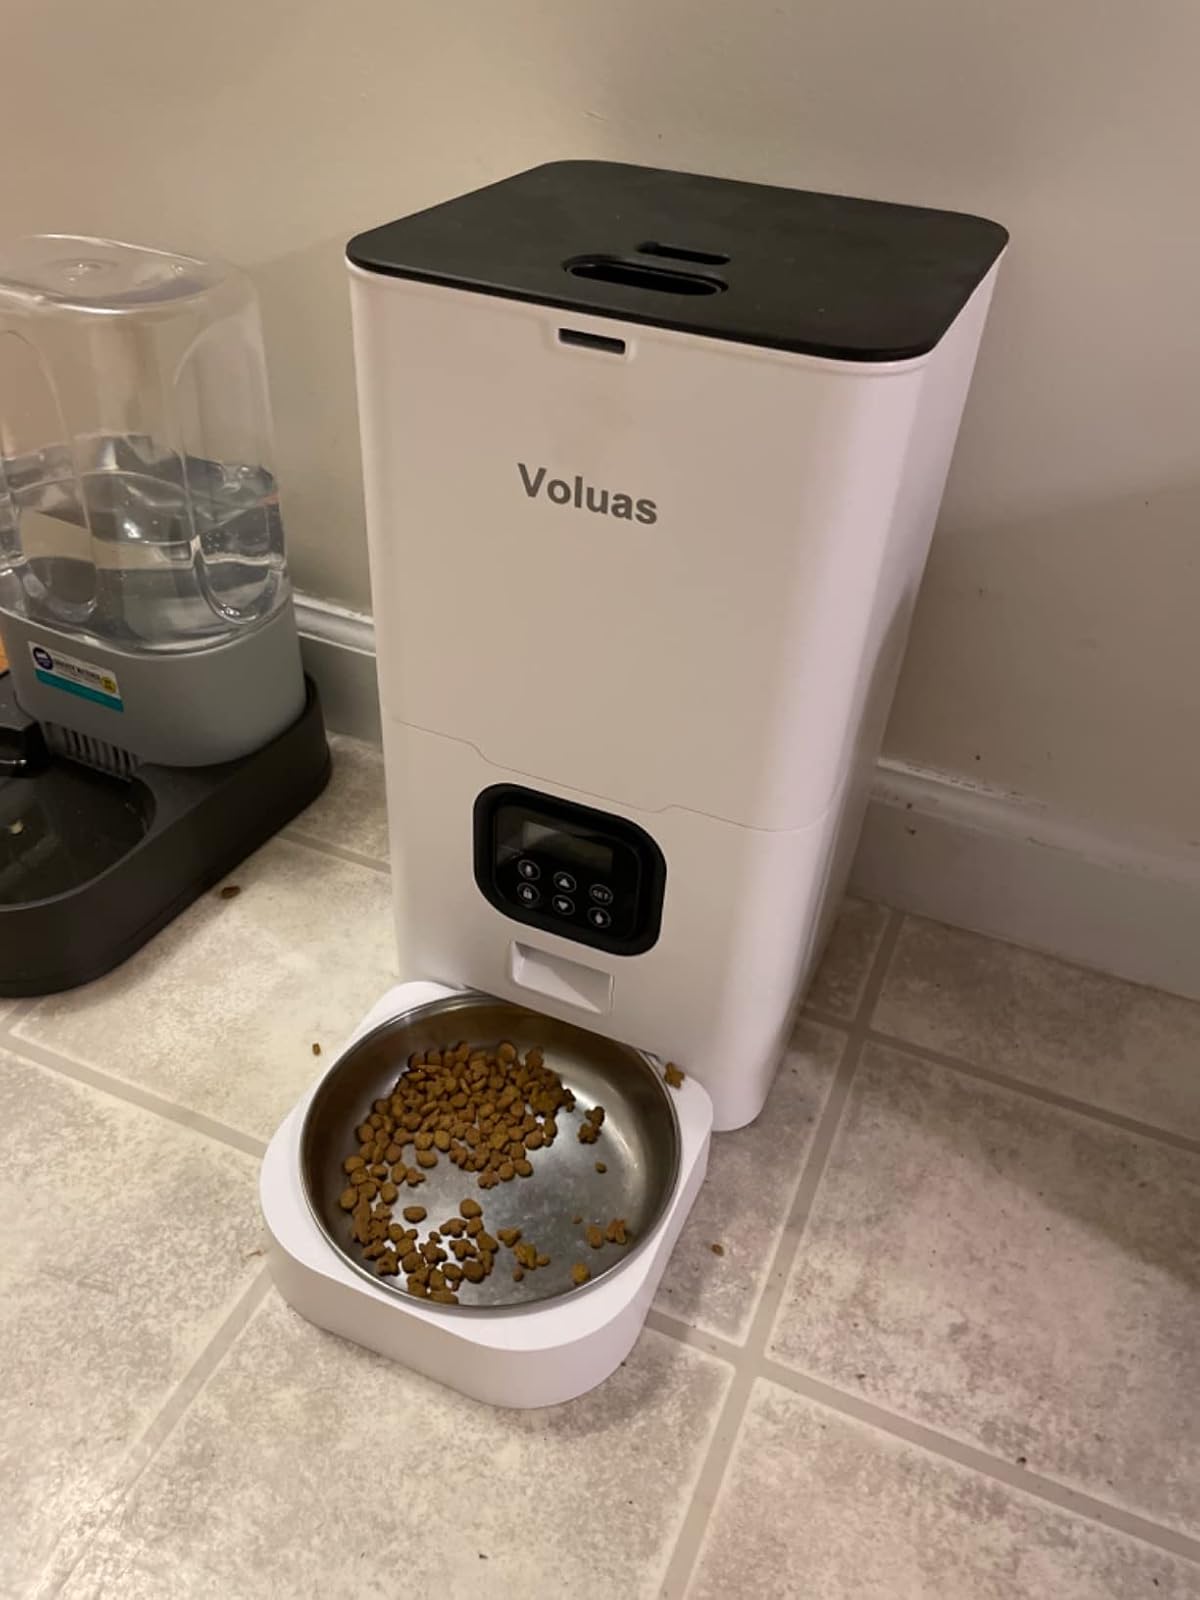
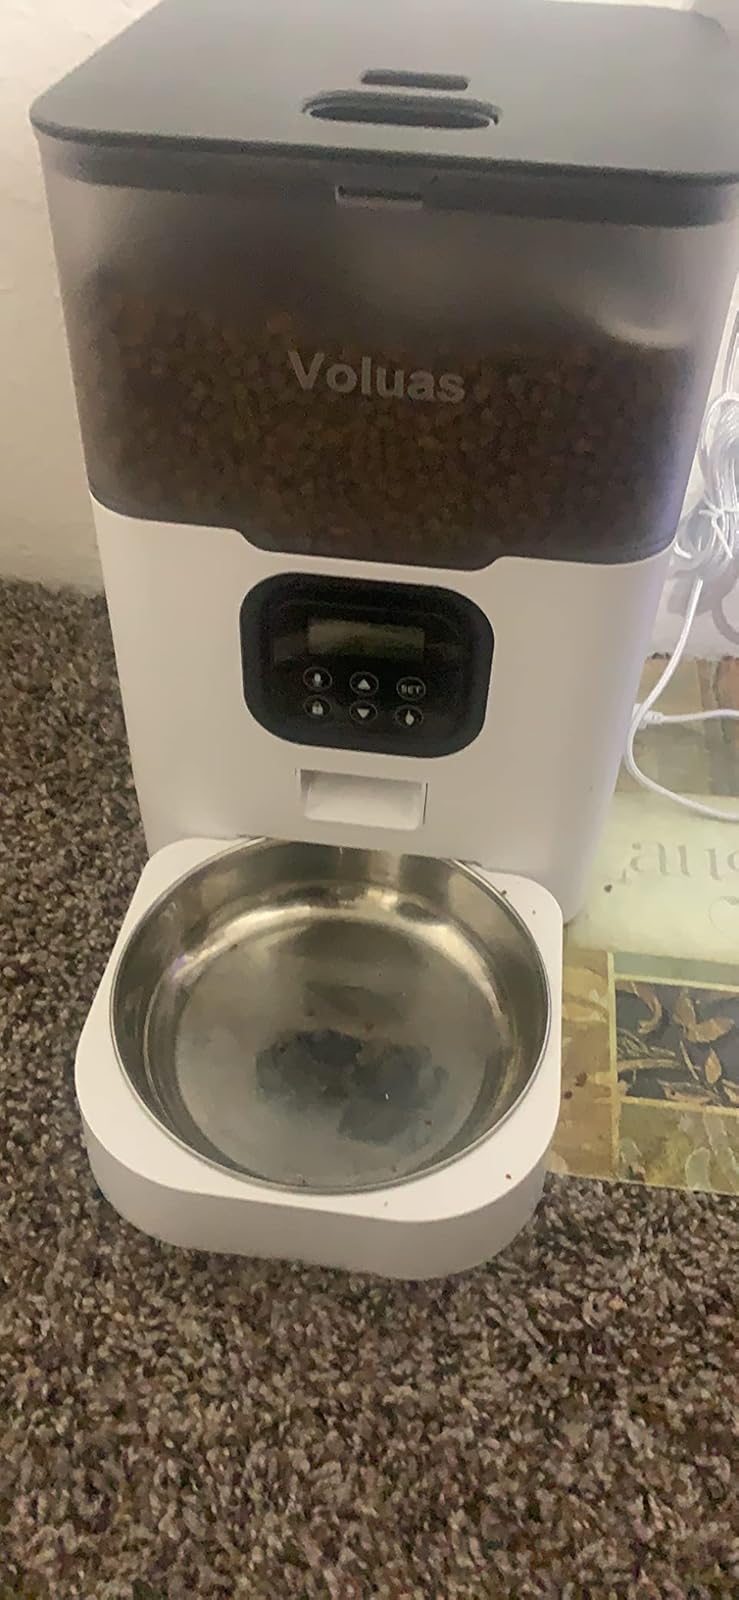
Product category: items_feeder
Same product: no